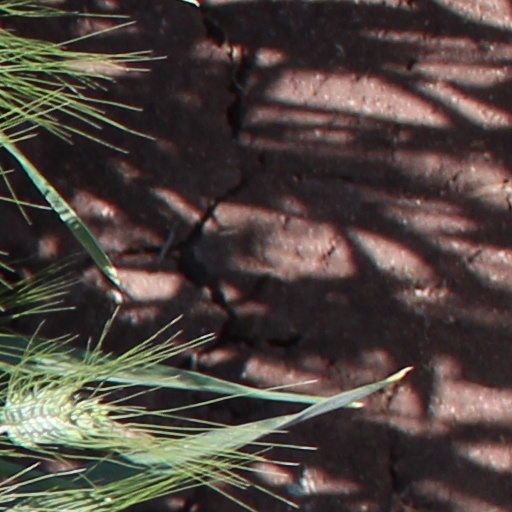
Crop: wheat